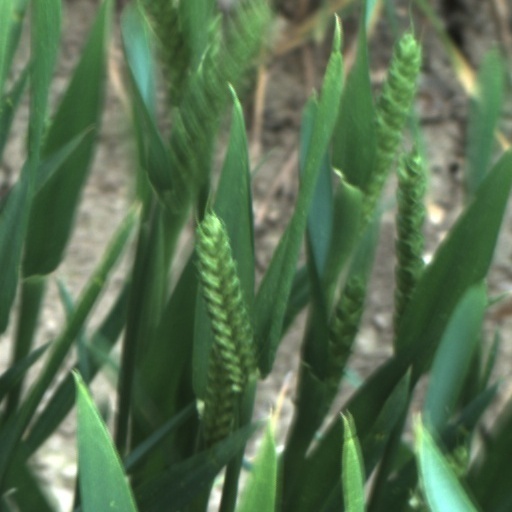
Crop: wheat